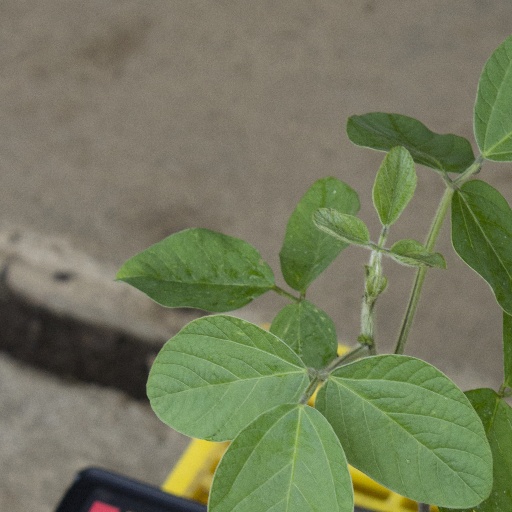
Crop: soybean